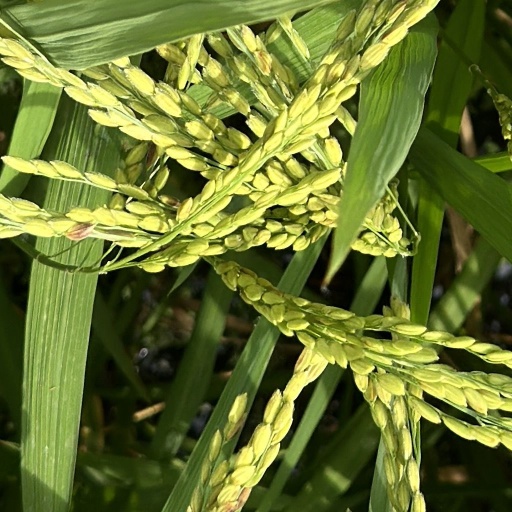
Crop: rice